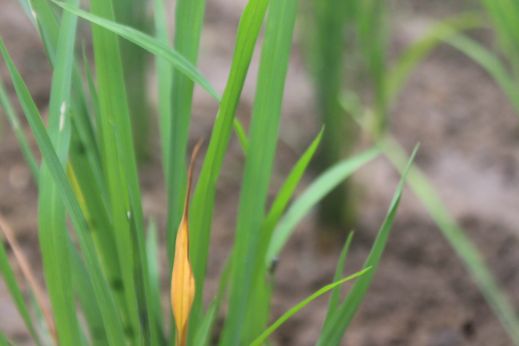
Disease: Tungro